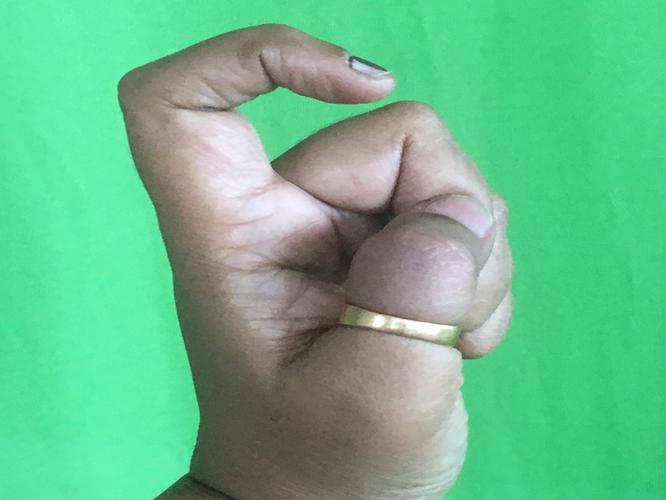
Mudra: Tamarachudam
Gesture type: single_hand